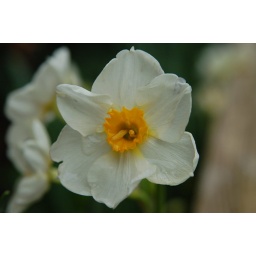
Taken in Dorset on the field trip - Saw the water droplets